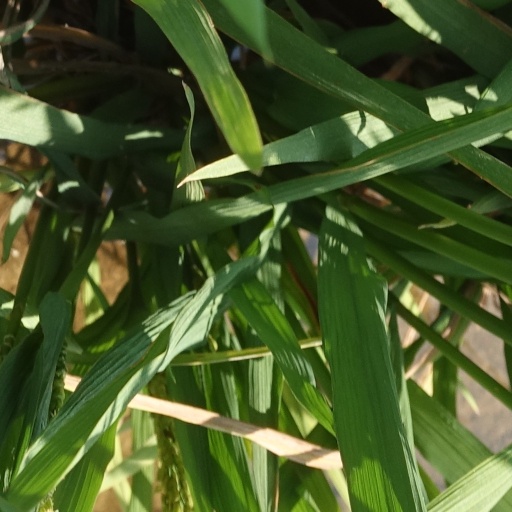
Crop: rice